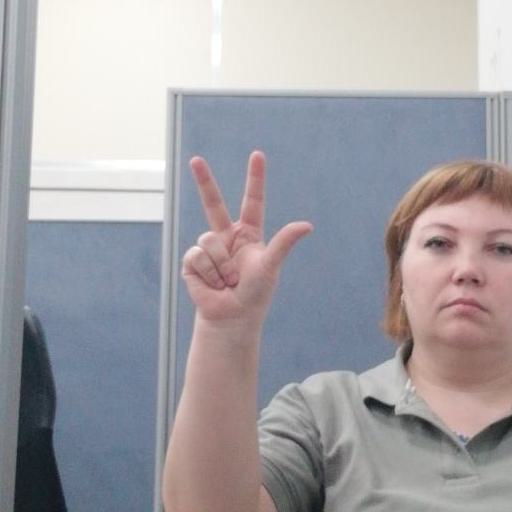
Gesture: three2